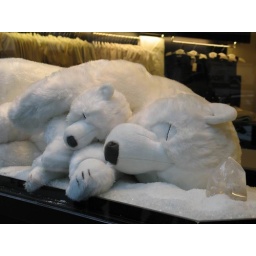
white bears toys in paris shop